Panharmonicon

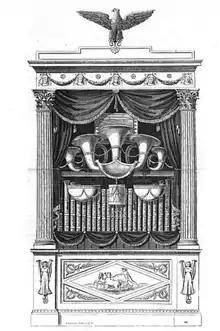
Panharmonicon(L'Illustration, 25 May 1846)

The Panharmonicon was a musical instrument invented in 1805 by Johann Nepomuk Mälzel, a contemporary and friend of Beethoven. Beethoven composed his piece "Wellington's Victory" (Op. 91) to be played on Mälzel's mechanical orchestral organ and also to commemorate Arthur Wellesley's victory over the French at the Battle of Vitoria in 1813. It was one of the first automatic playing machines, similar to the later Orchestrion.